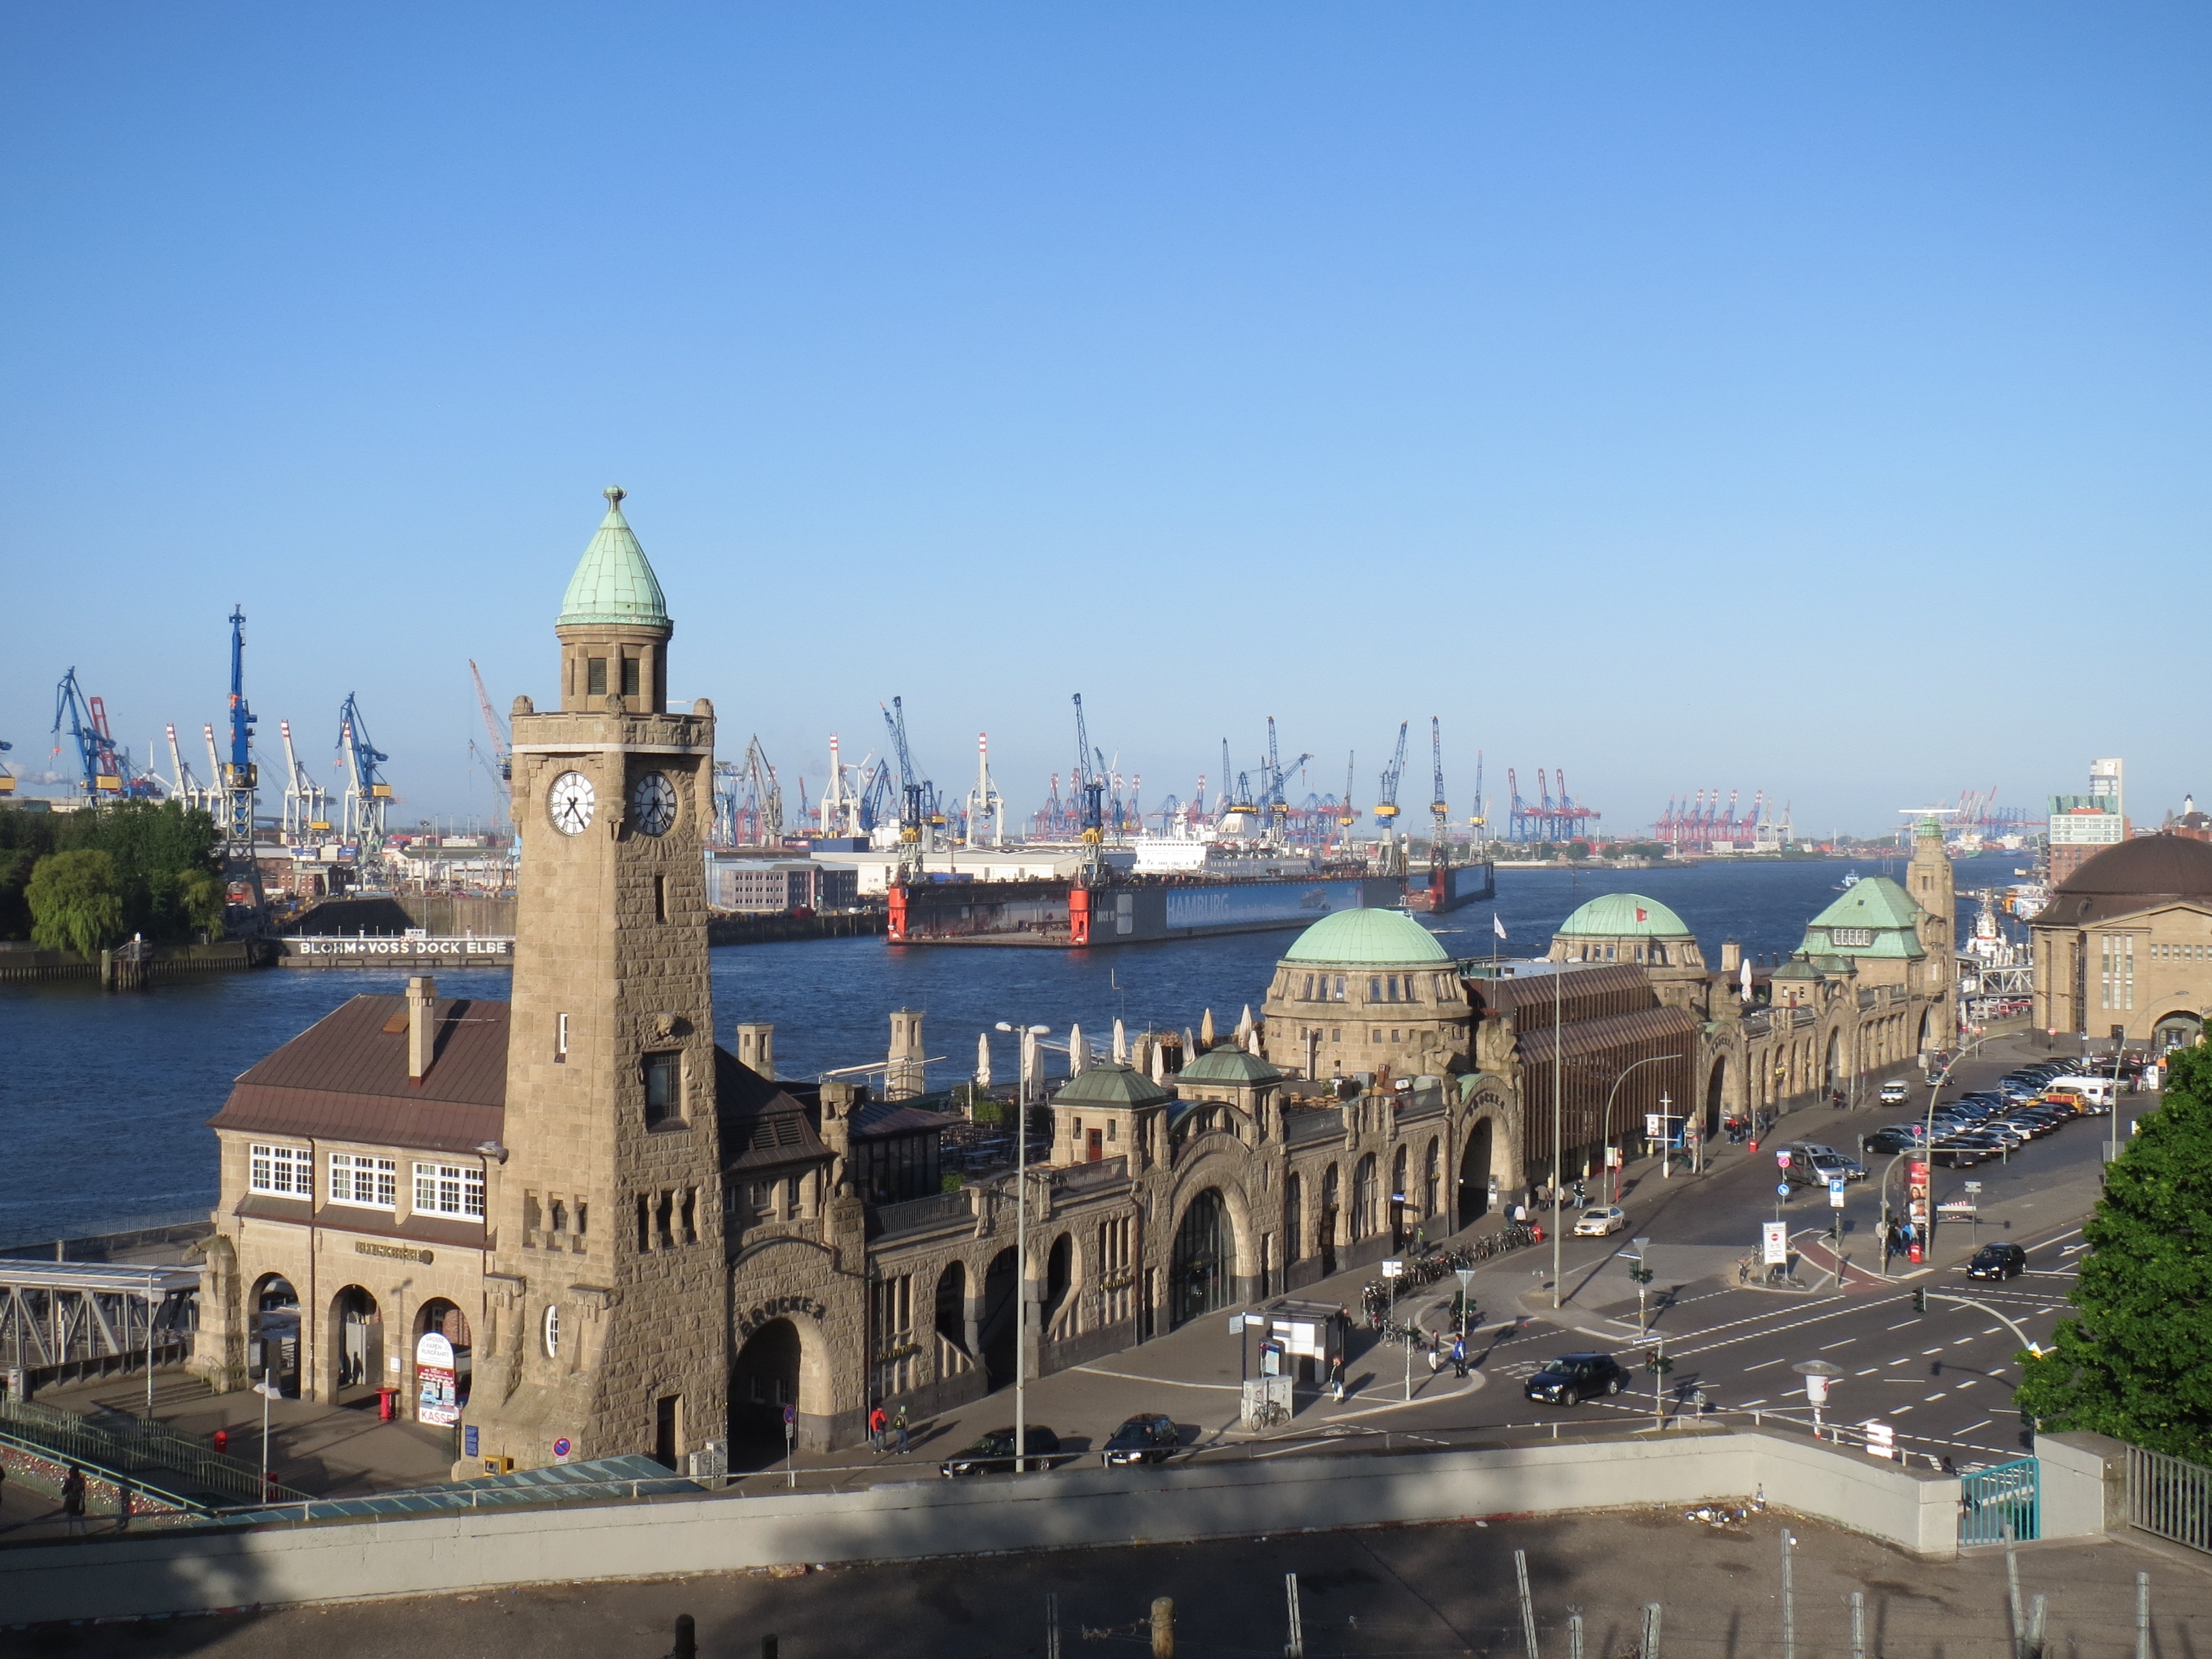
water, architecture, town, building, cityscape, vacation, tower, plaza, landmark, cathedral, port, tourism, place of worship, germany, town square, cranes, bridges, elbe, hamburg, hanseatic city, harbour cranes, port city, northern germany, landungsbr cken, tours, altona